Six Guanyin

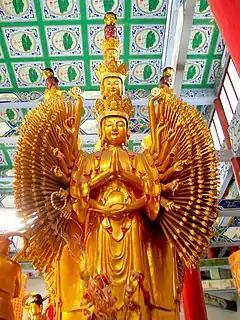
The Thousand-Armed Guanyin (Sanskrit: "Sahasrabhuja Avalokiteśvara")

In East Asian Buddhism, the Six Guanyin (Chinese 六觀音 (traditional) / 六观音 (simplified), pinyin: "Liù Guānyīn"; Korean: 육관음, "Yuk Gwaneum"; Japanese: 六観音, "Roku Kannon", "Rokkannon"; Vietnamese: "Lục Quán Âm") is a grouping of six manifestations of the bodhisattva Avalokiteśvara, known as Guanyin (Guanshiyin) in Chinese and Kannon (Kanzeon) in Japanese.